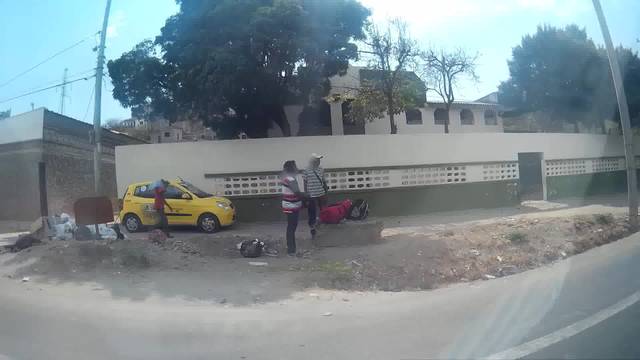
Region: Colombia
Coordinates: 11.212, -74.192